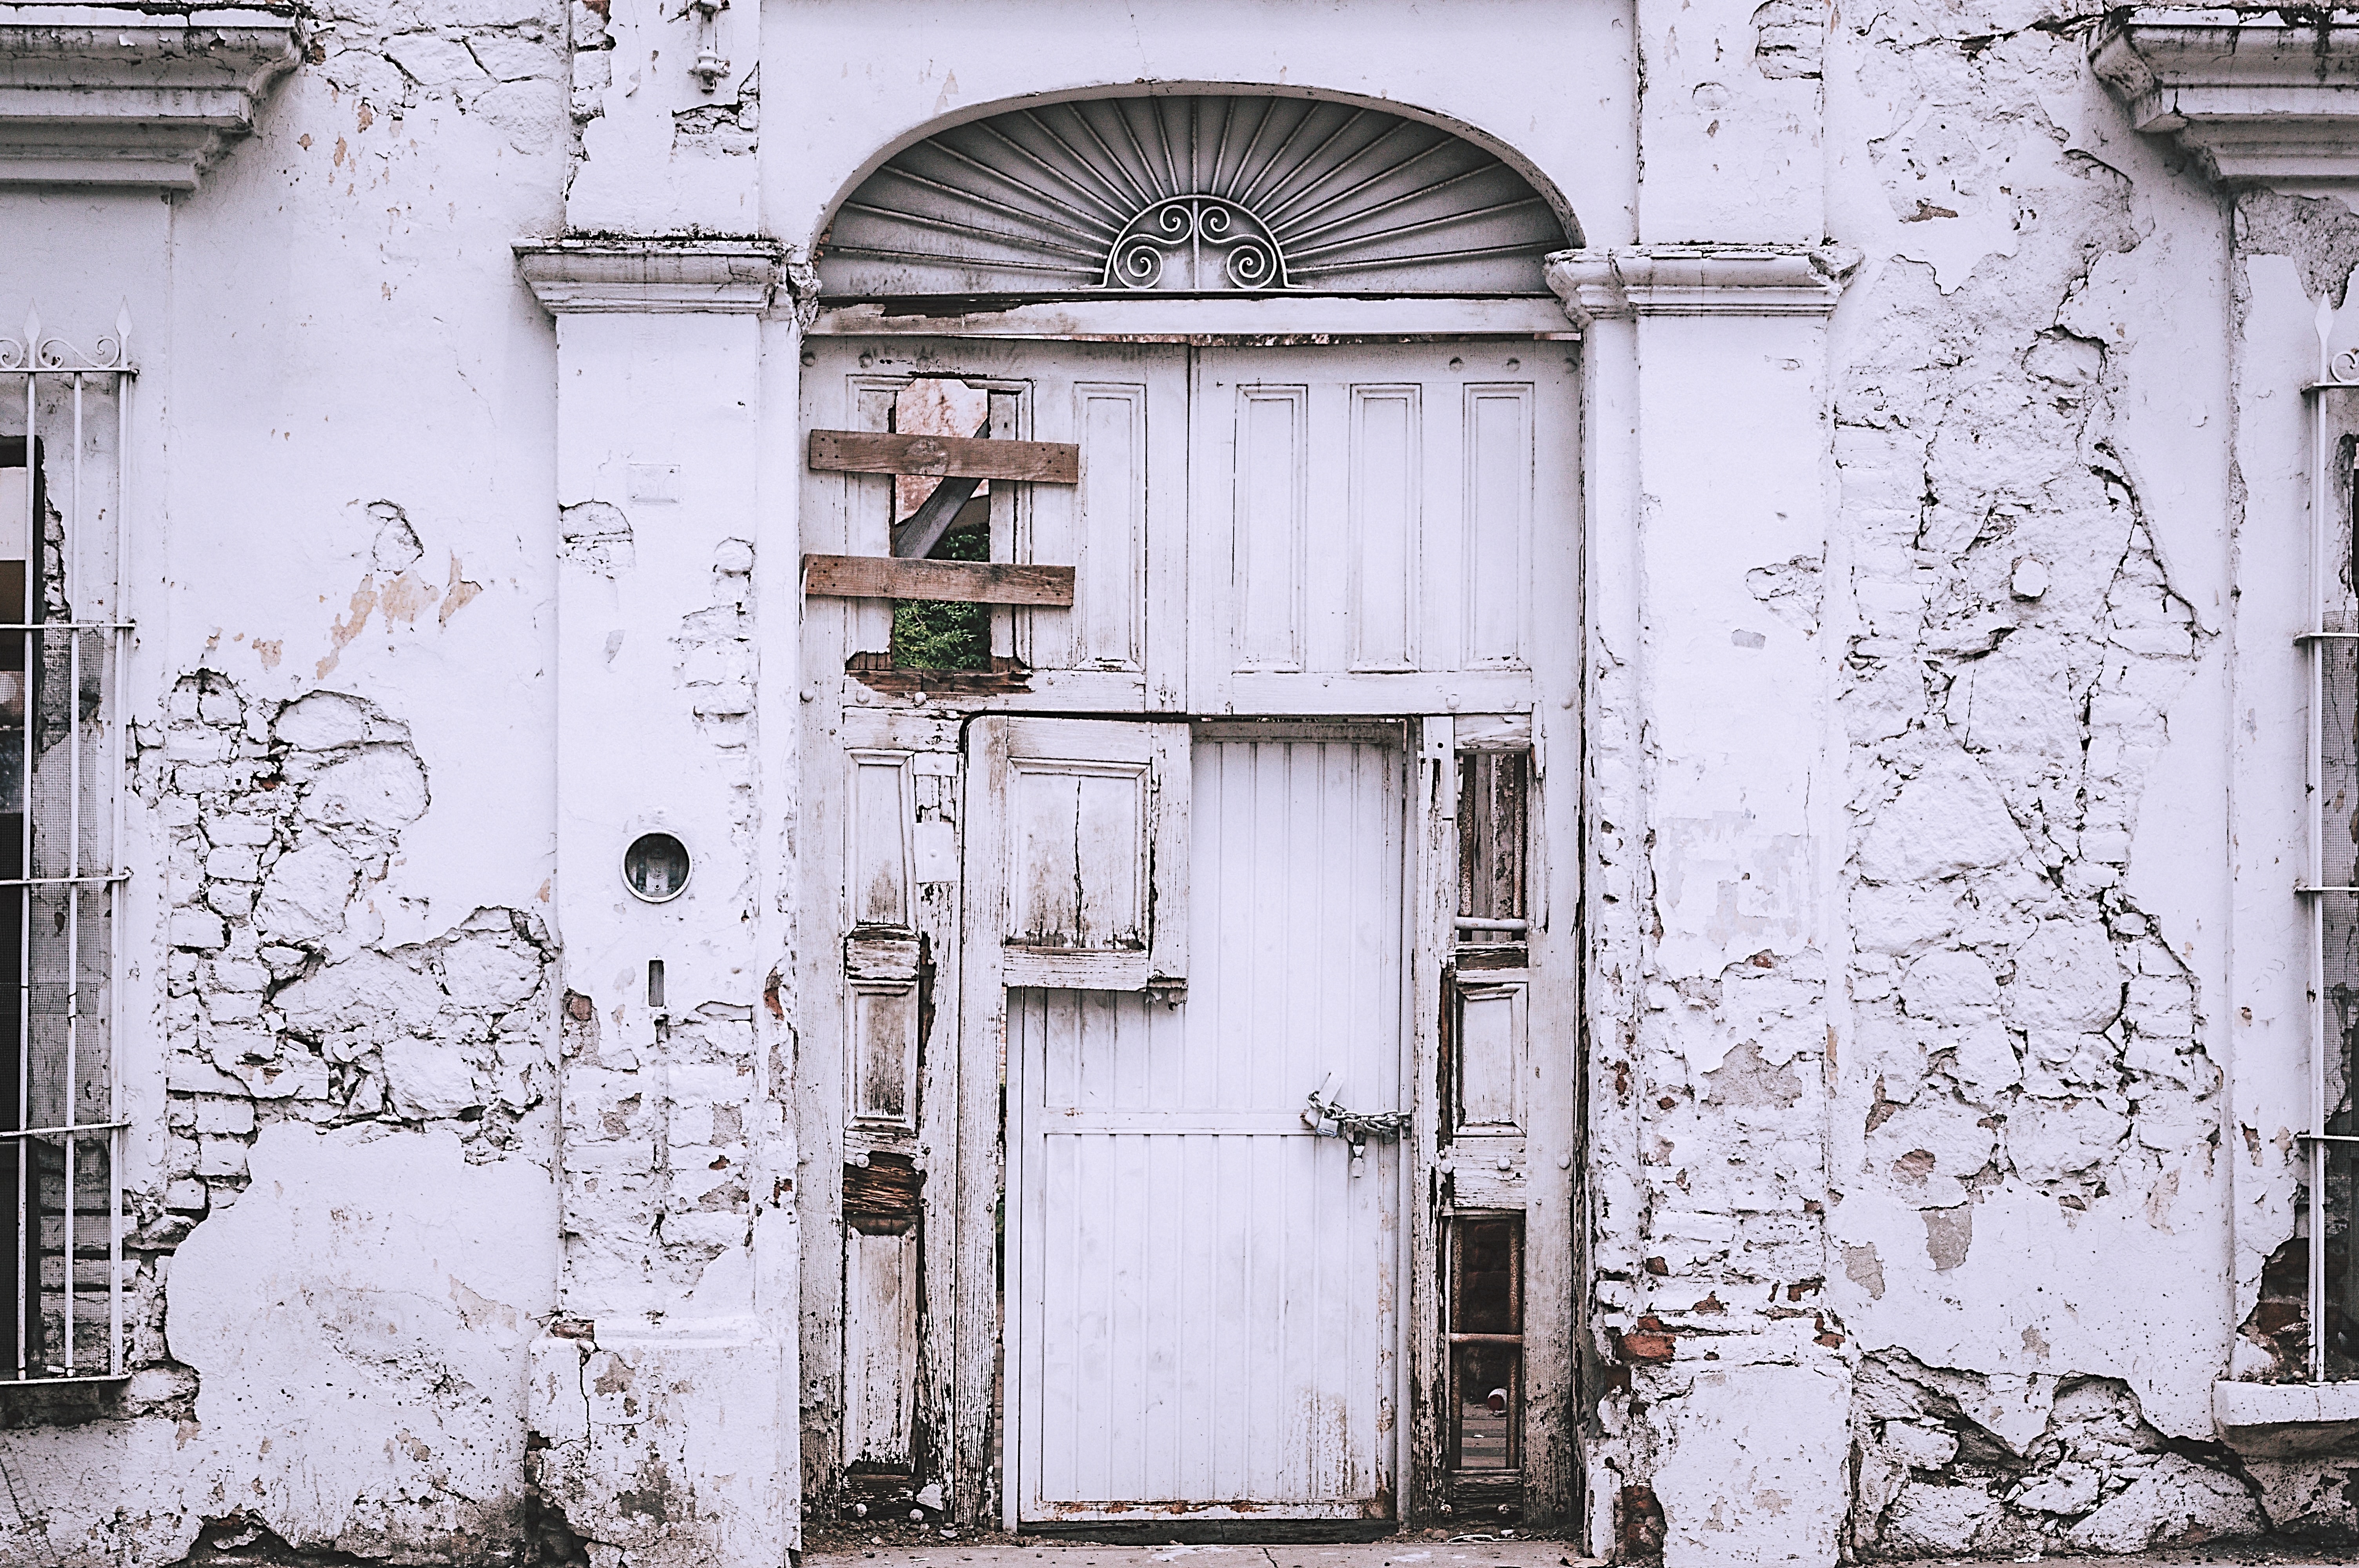
town, wall, door, window, facade, house, arch, building, tree